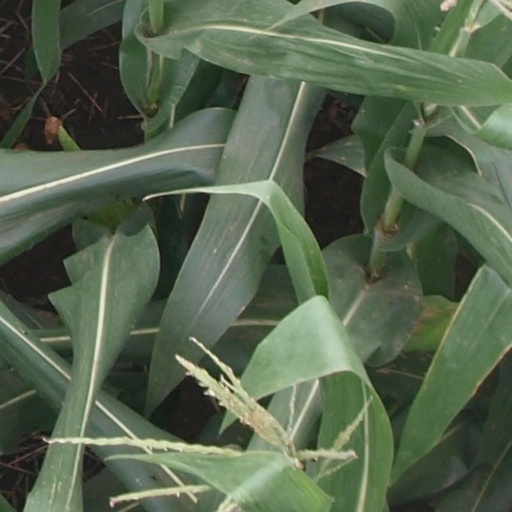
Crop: maize; corn